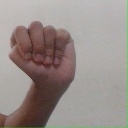
अक्षर: ठ